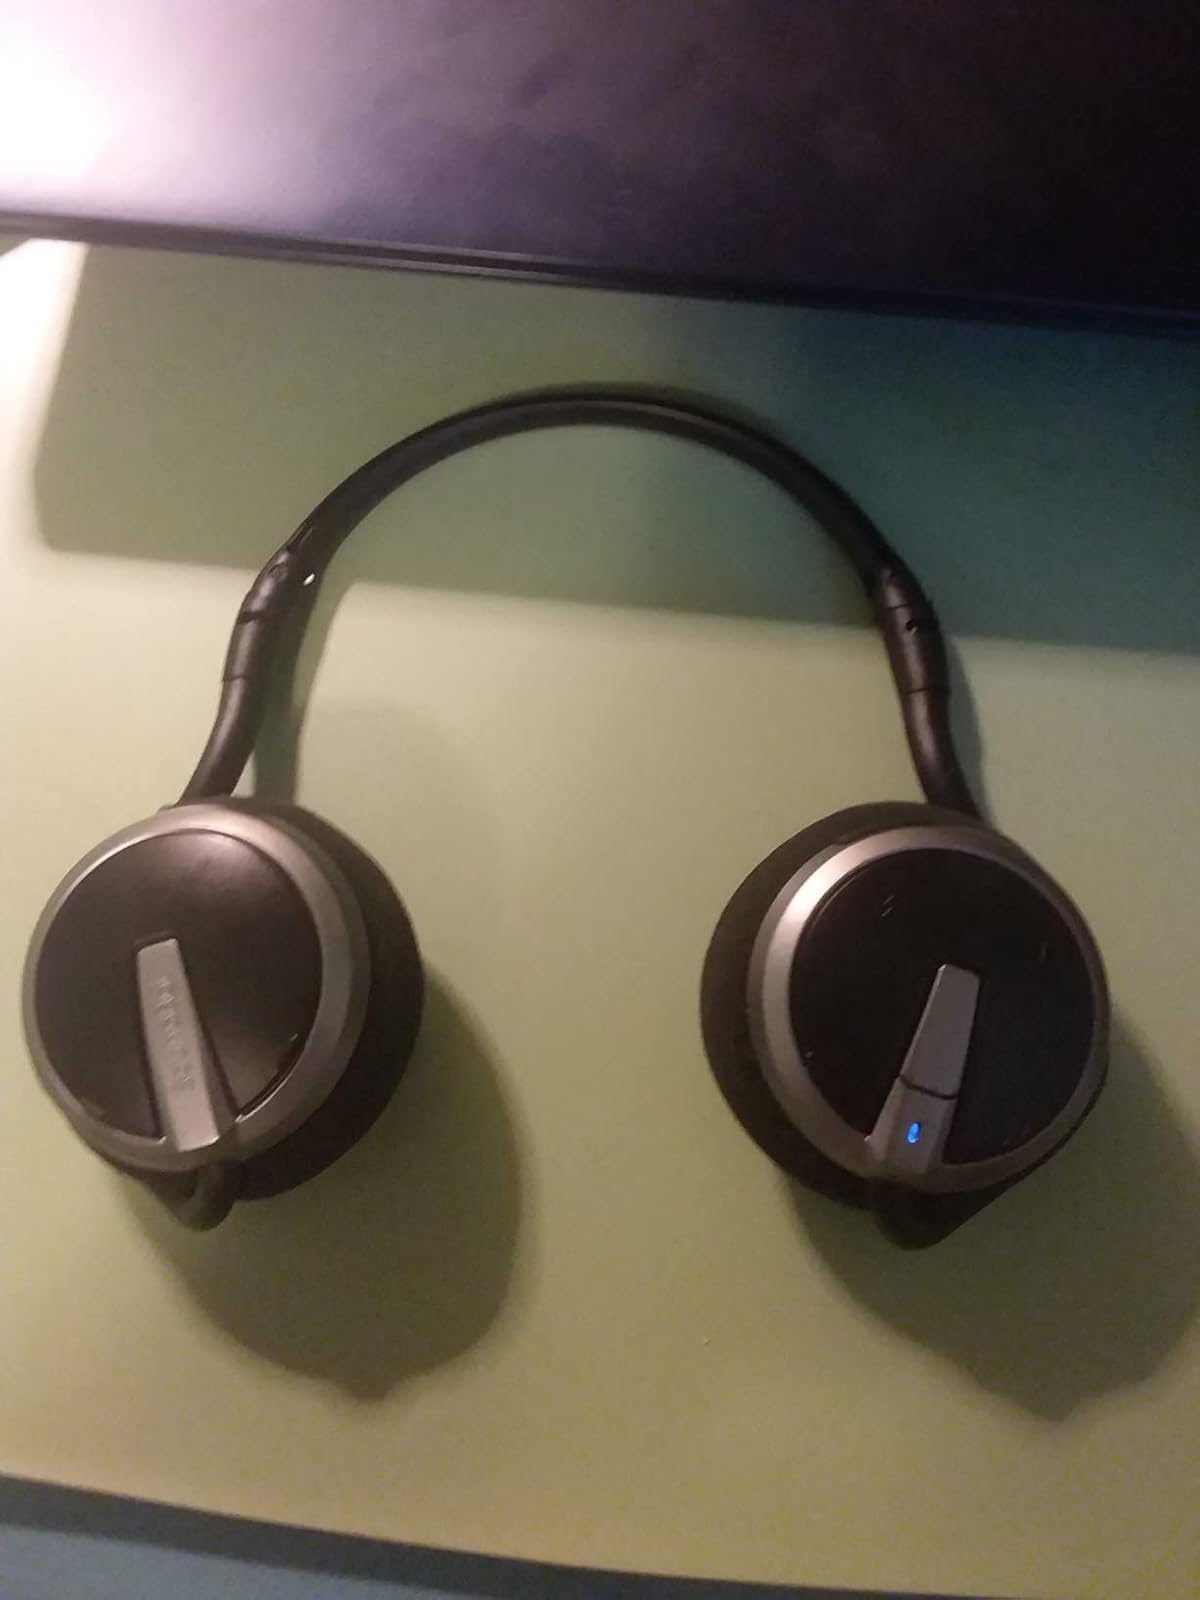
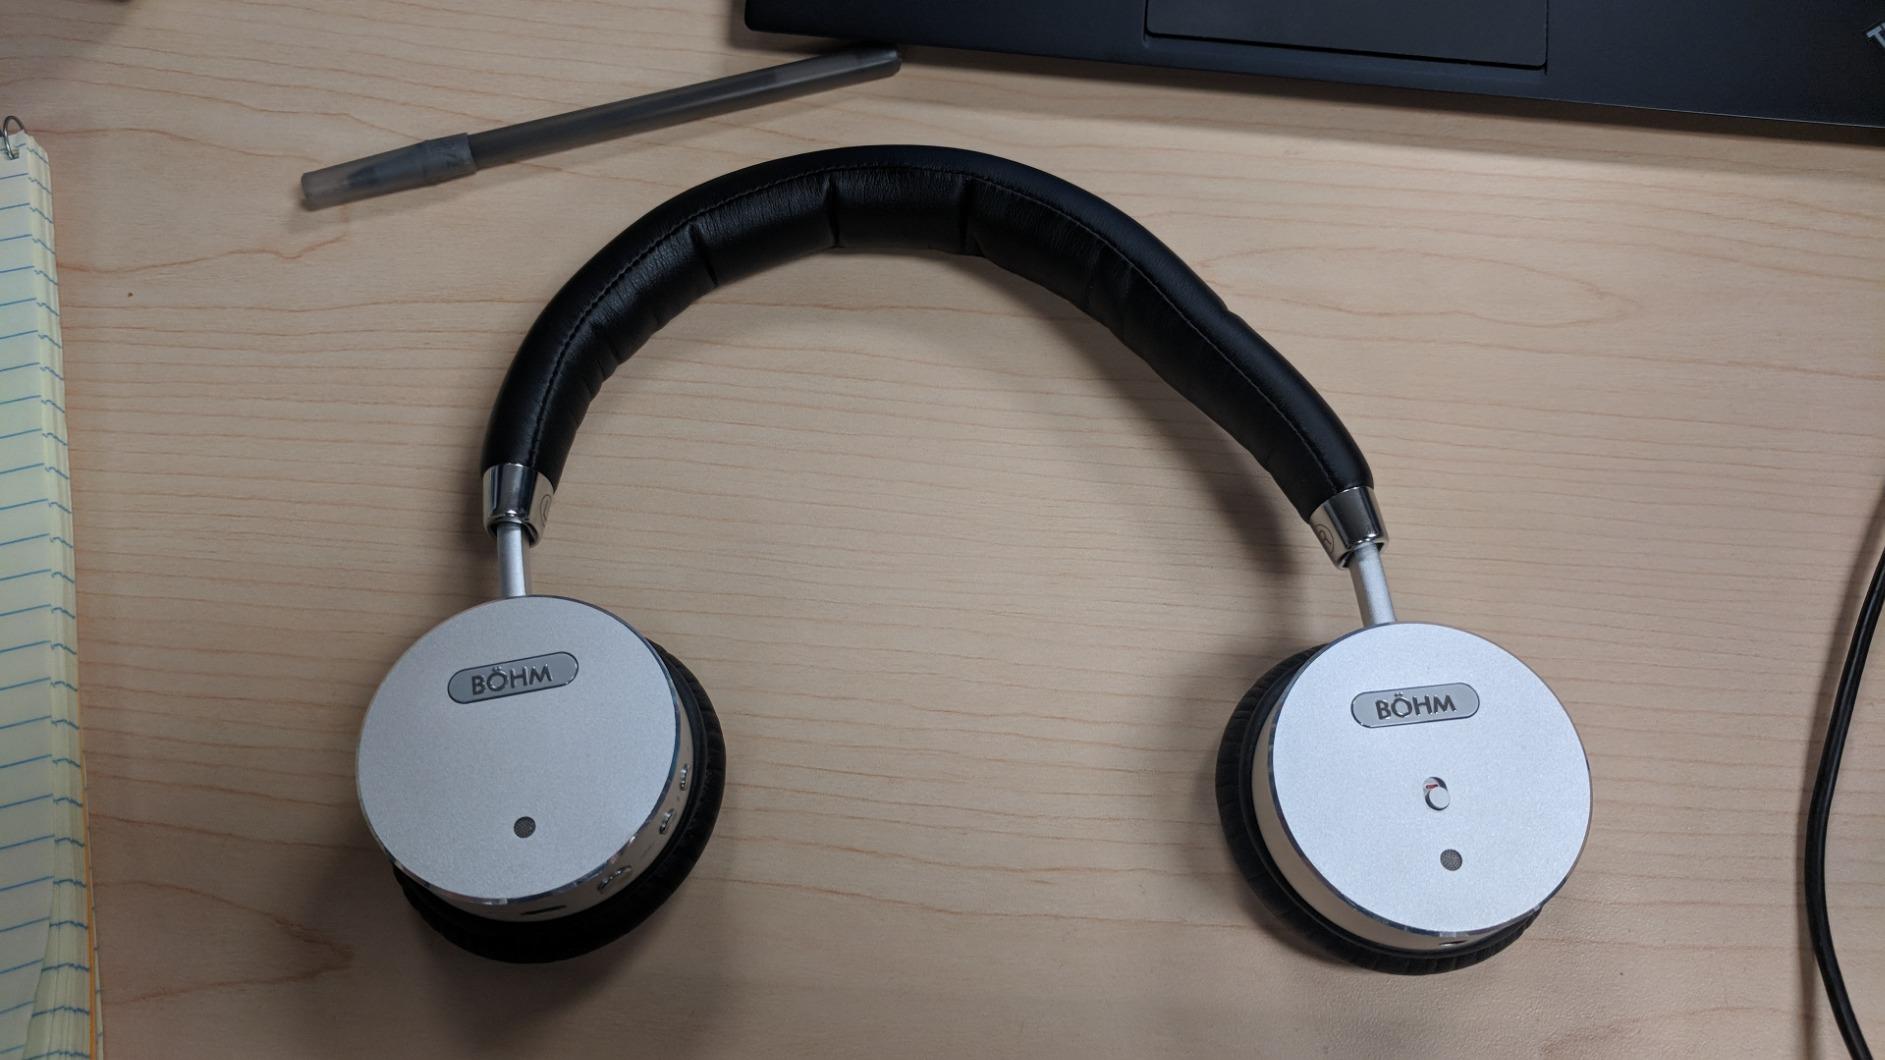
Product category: headphones
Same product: no